Daria Pynzar

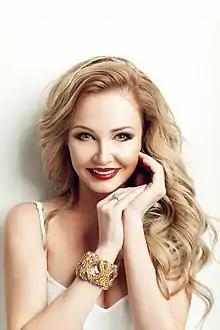

Daria Vitaliyevna Pynzar, née Chernykh (born 6 January 1986) is a Russian businesswoman, model, blogger and TV host known for her participation in the "Dom-2" TV reality show.